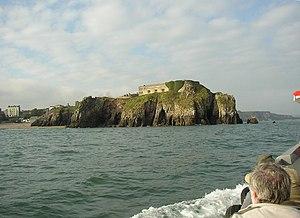
St Catherine's Island est une île accessible à marée basse, reliée à la ville de Tenby, dans le comté du Pembrokeshire au pays de Galles. Elle abrite le St Catherine's Fort.